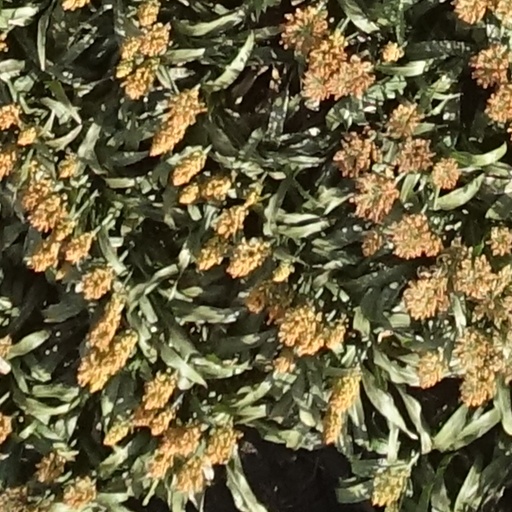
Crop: sorghum